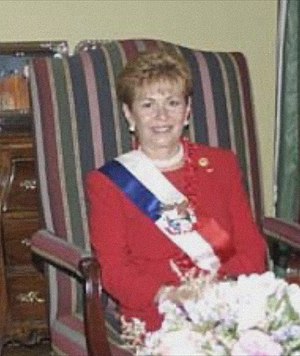
Mireya Moscoso
Mireya Moscoso
Mireya Elisa Moscoso Rodríguez de Arias var Panamas præsident i 1999-2004.